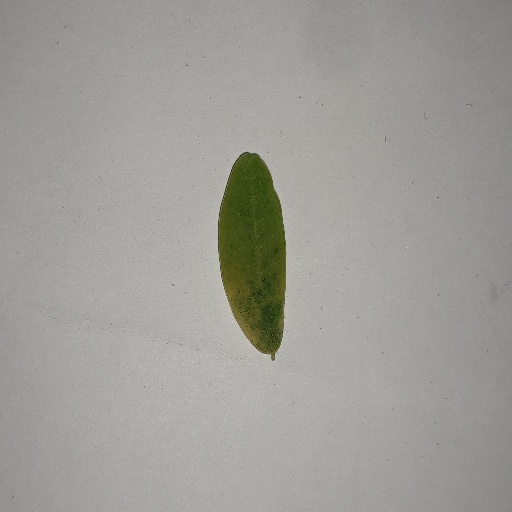
Species: Sojina
Leaf condition: Yellow Leaf